Pinocchio (2002 film)

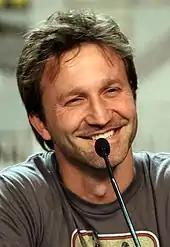
The English dub of the movie was heavily criticized, including Breckin Meyer's performance as the title character.

The English-dubbed recut version by Miramax was met with critical panning in the United States. Jonathan Rosenbaum stated on "Chicago Reader" that "the recut American version is truly awful, but a good 75% of the awfulness is attributable to Miramax". Audiences polled by CinemaScore gave the film an average grade of "D+" on an A+ to F scale. Peter Howell of "The Toronto Star" wrote that, "while there's no question that Benigni has the stamina and comic timing to play a mischievous child, even his considerable charisma cannot conceal the fact that he's a 50-year-old man in a red-and-white Harlequin suit, running around frantically pretending to be a boy. Braschi is utterly charmless as the Blue Fairy, despite making her entrance in a Cinderella carriage pulled by oversized white mice, one of the movies few visual feats."